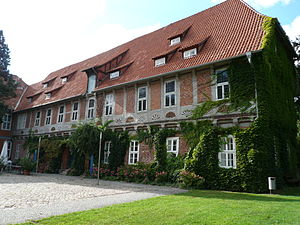
Bleckede
Bleckede Slot
Bleckede er en by, der ligger på begge sider af Elben i Landkreis Lüneburg i den tyske delstat Niedersachsen.